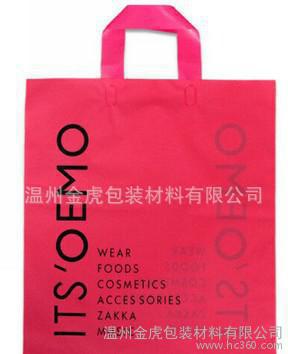
Label: plastic